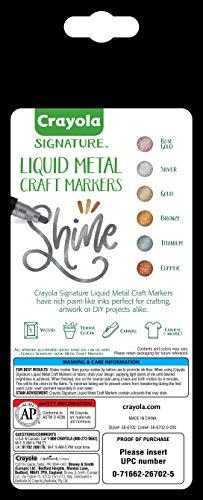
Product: Crayola Metallic Permanent Markers, Fine Point, Assorted Colors, Art Supplies, 6 Count
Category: Toys & Games | Arts & Crafts
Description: ART SUPPLIES: Metallic markers add an extra sleek sheen to school projects, homemade cards, crafts, and colorful art projects.
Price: $9.99
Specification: ProductDimensions:0.7x3.8x9inches|ItemWeight:4ounces|ShippingWeight:4ounces(Viewshippingratesandpolicies)|ASIN:B07W62HDYM|Manufacturerrecommendedage:14yearsandup